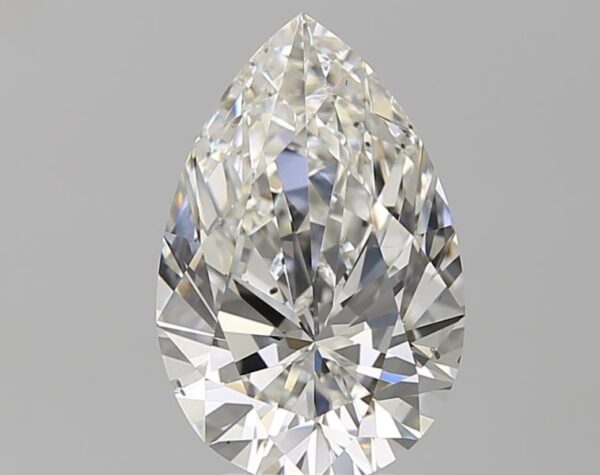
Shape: pear
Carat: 4.01
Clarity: SI1
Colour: G
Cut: EX
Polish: EX
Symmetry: EX
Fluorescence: ST
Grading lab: GIA
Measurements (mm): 13.77 x 9.08 x 5.51